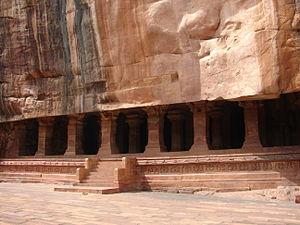
L'architecture des temples hindous présente une grande variété selon les époques, les matériaux utilisés, les régions et les cultures, initialement en Inde. De nombreux temples de religion hindoue se trouvent en dehors de l'Inde, soit dans les pays qui ont été dirigés par des souverains de religion hindoue, soit dans les régions avec une forte immigration de population indienne.
Cet article concerne les événements concernant l'architecture qui se sont déroulés durant le VIᵉ siècle :
Badami est une petite ville de l'État du Karnataka en Inde, située dans le district de Bagalkot, à environ 120 km au sud de Bijapur.